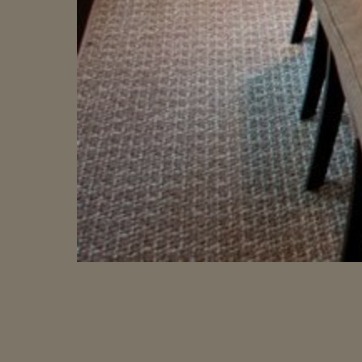
Material: carpet